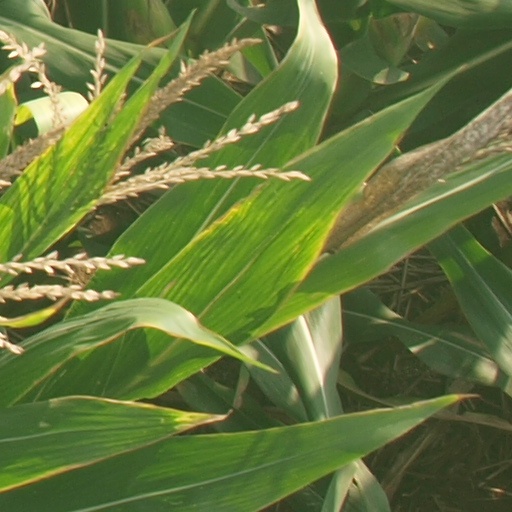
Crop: maize; corn